List of Christina Aguilera concerts

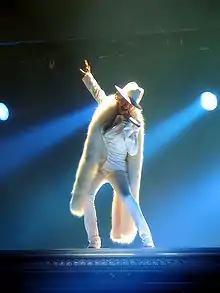
Aguilera opening the Back to Basics Tour, her highest grossing tour, with "Ain't No Other Man" in 2006.

American singer Christina Aguilera has performed on six concert tours, one promotional tour and one concert residencies. Additionally, she has performed at seventeen music festivals, and seven benefit concerts. She began her touring career in 2000, with Christina Aguilera in Concert. Originally held in North America in 2000 to promote her debut album, "Christina Aguilera" (1999), it was extended into 2001 following the release of "Mi Reflejo" (2000), with shows in Latin America and Asia. The tour was received well by critics, who complimented Aguilera's showmanship and vocals, which received comparisons to Mariah Carey and Whitney Houston. The touring act for "Stripped" (2002) was performed across two tours: The Justified & Stripped Tour with Justin Timberlake and The Stripped Tour. Lasting 45 shows, The Justified & Stripped Tour kicked off in June 2003 and became 16th highest-grossing tour of 2003. In September, Aguilera continued the tour without Timberlake, taking the show to Europe, Japan, and Australia until the end of the year. Her set was compared to Cher's image in the 1980s by several critics. An additional 29 dates were scheduled for 2004 with a new theme, but were cancelled after Aguilera suffered a vocal cord injury.